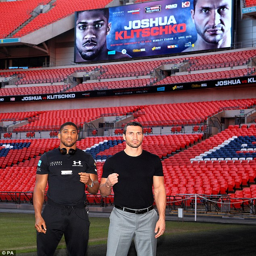
the biggest single sporting date in the calendar will be fight with boxer